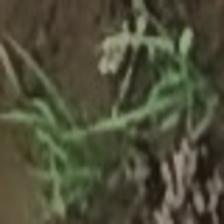
Label: clustered